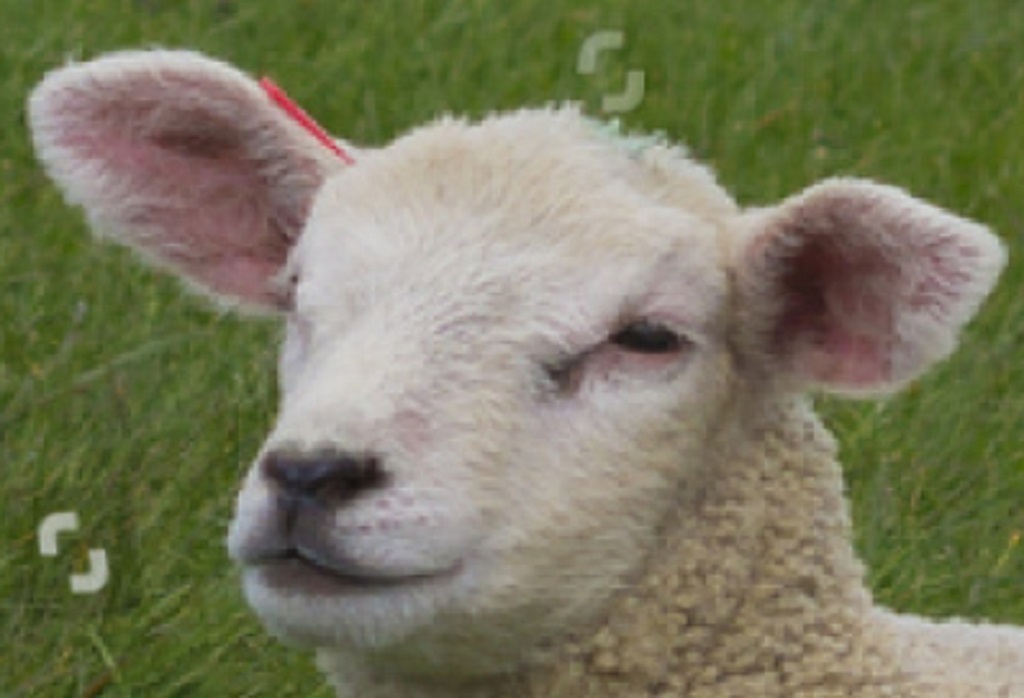
Label: no pain